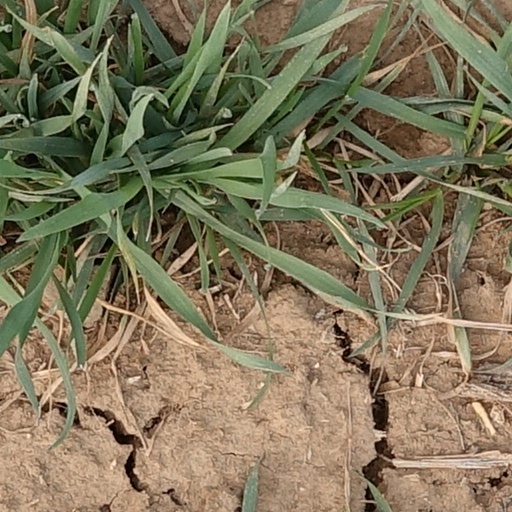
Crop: wheat